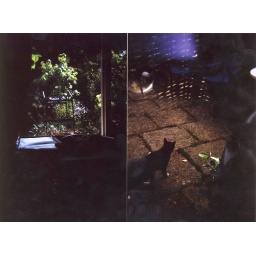
the garden-house window and pip walking into the basket in which we tried to save the pigeon he pawed